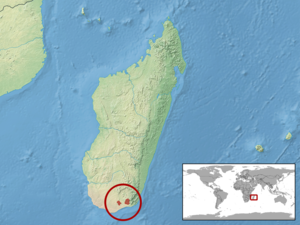
Lygodactylus decaryi est une espèce de geckos de la famille des Gekkonidae.